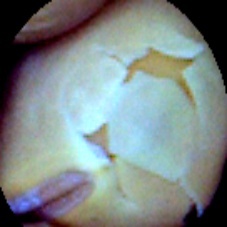
Label: Skin-damaged